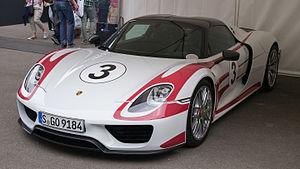
Une Porsche 918 Spyder de 2014 avec le Pack Weissach, et le film extérieur ""Salzburg Racing"".
La Porsche 918 Spyder est une supercar hybride rechargeable du constructeur allemand de voitures de sport Porsche produite de 2013 à 2015. Remplaçante de la Carrera GT, la 918 est mue par un moteur thermique traditionnel V8 secondé par deux moteurs électriques.